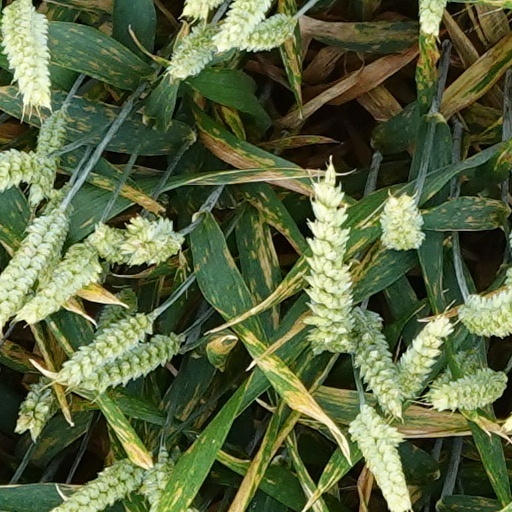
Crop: wheat